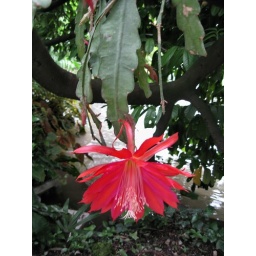
large succulent plant with flower growing in a tree